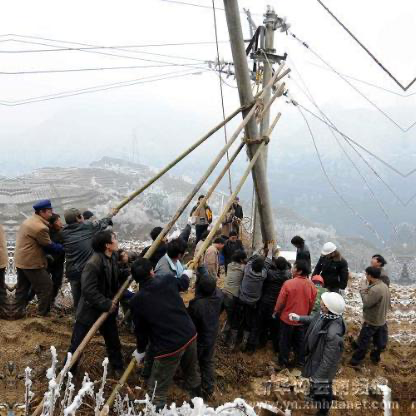
Objects in the image:
label: helmet
label: helmet
label: head
label: head
label: head
label: head
label: head
label: head
label: head
label: head
label: head
label: head
label: head
label: head
label: head
label: head
label: head
label: head
label: head